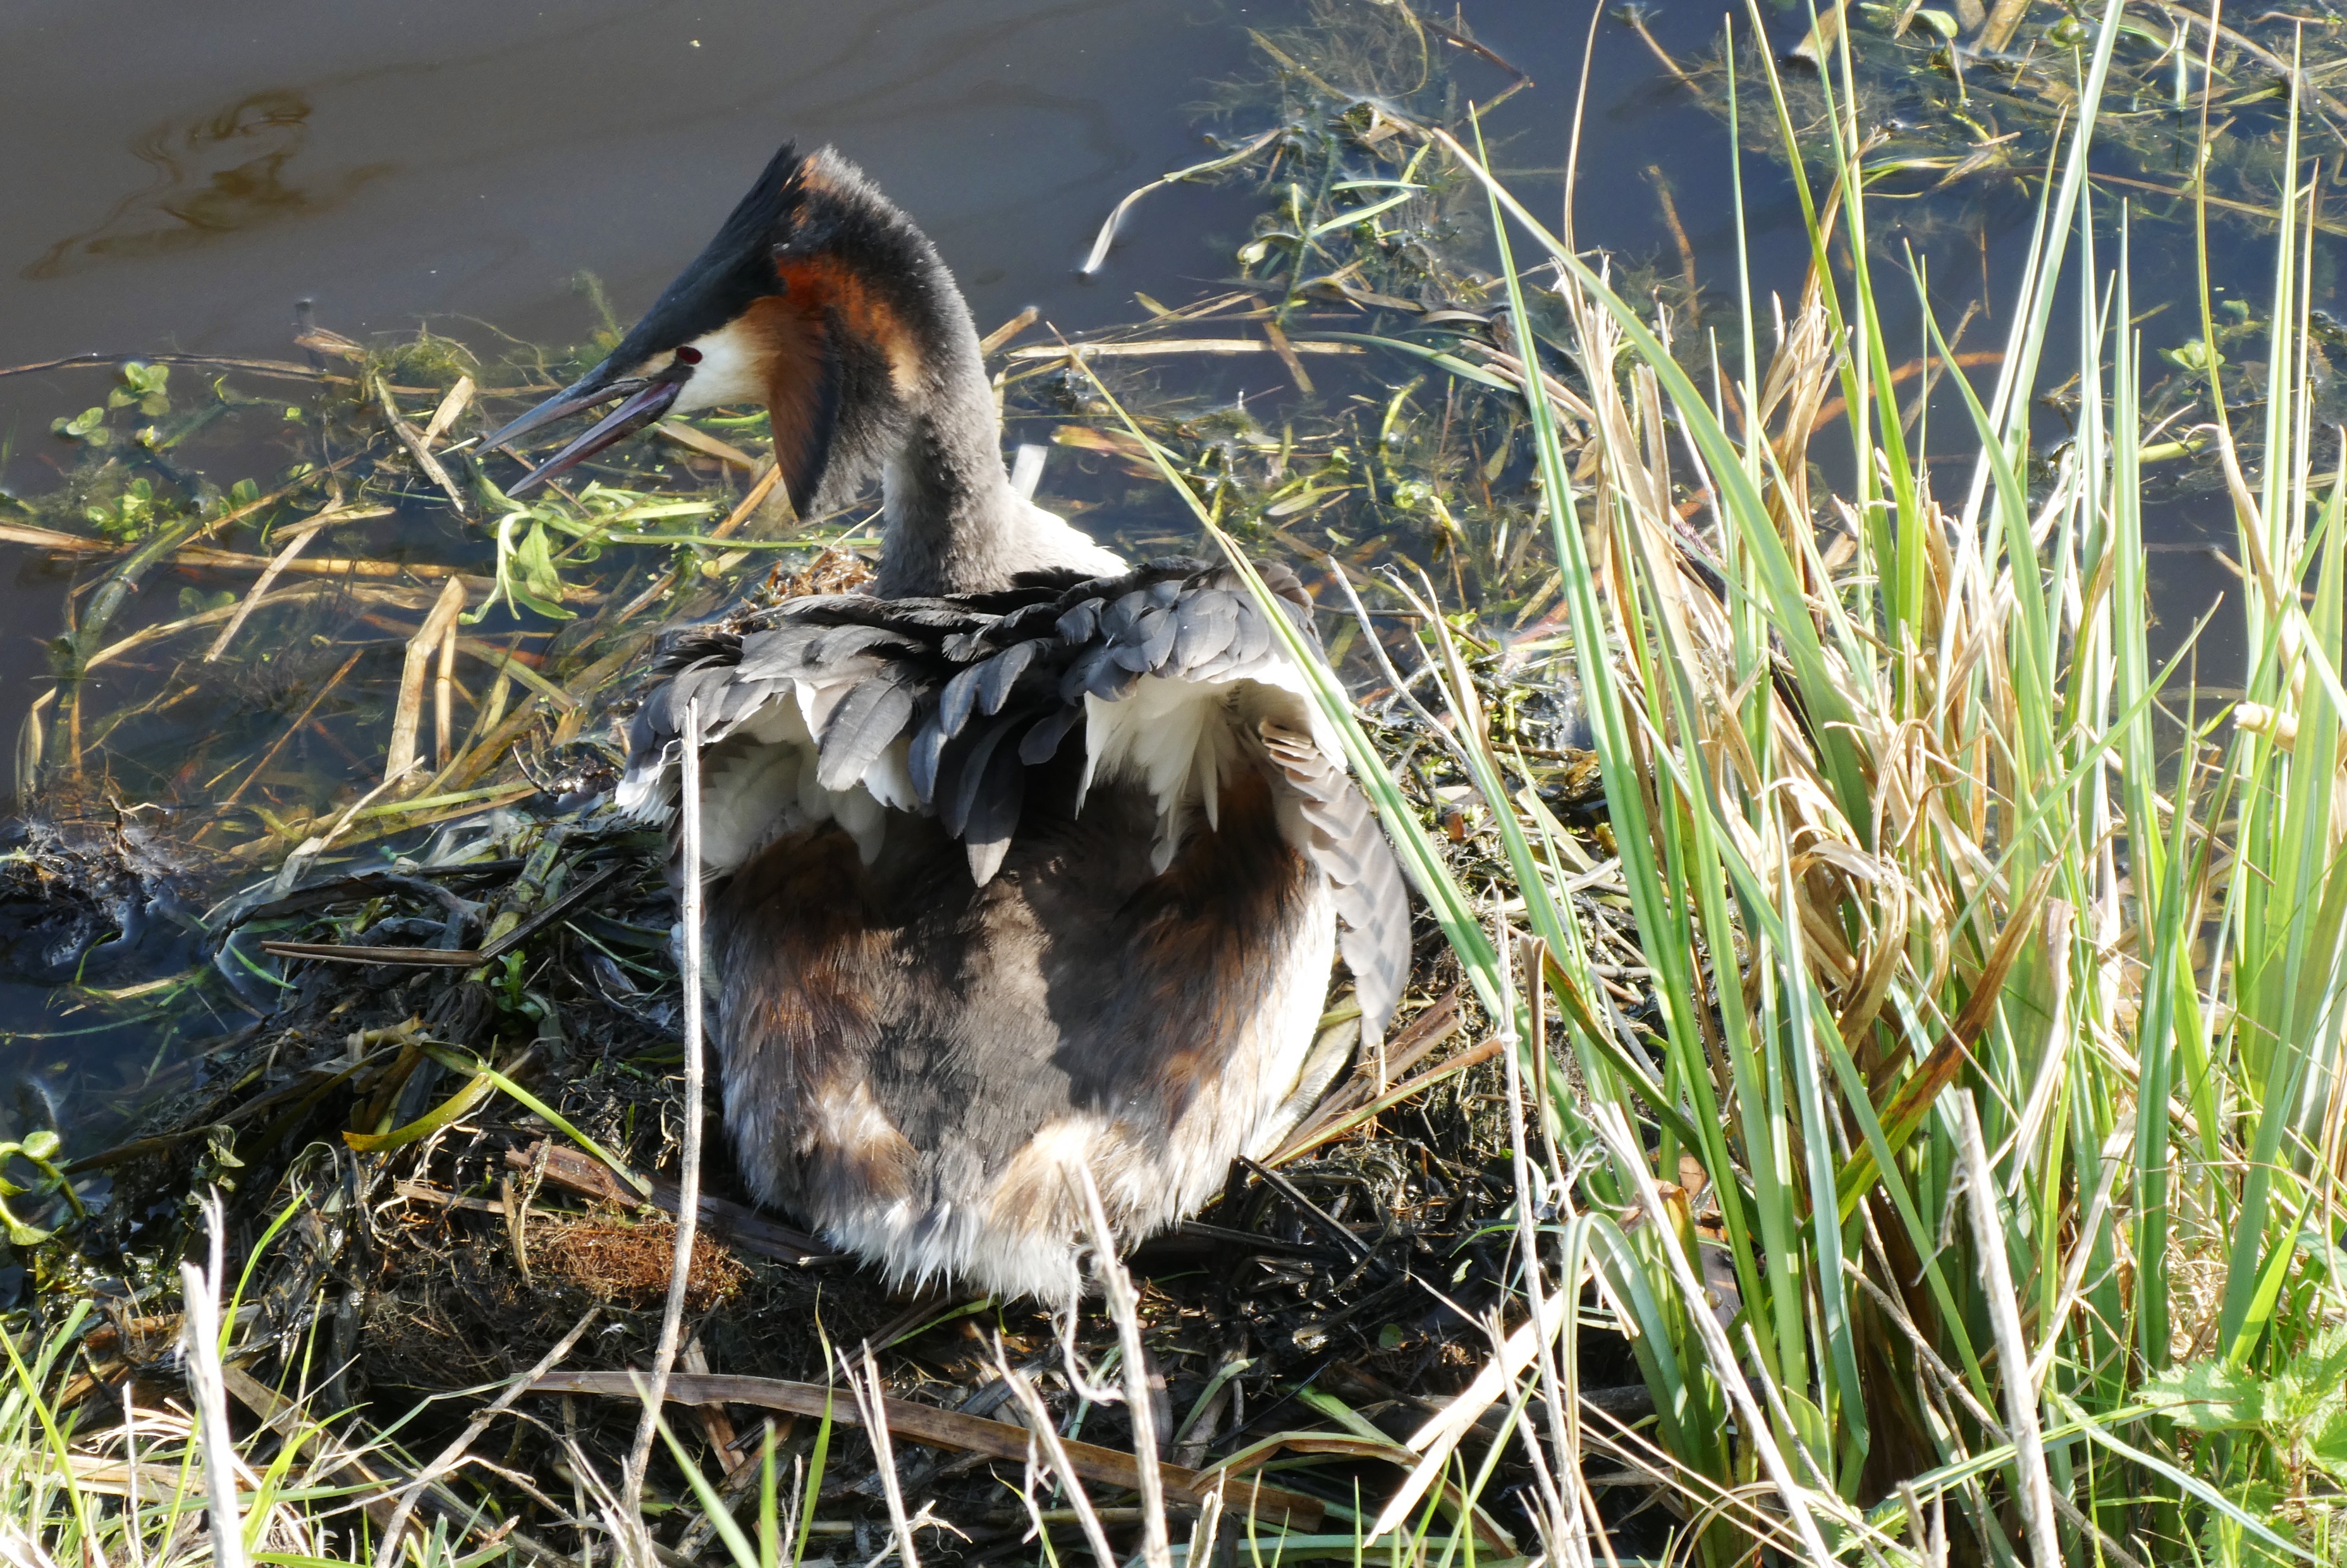
great crested grebe, nest building, ditch, spring, branches, reeds, birds, grebes, together, couples, bird, beak, water bird, wildlife, duck, grass, grass family, wing, feather, ducks, geese and swans